Eeswar

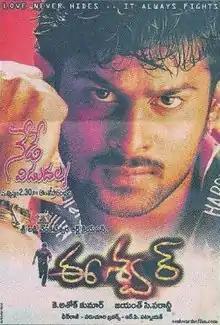
Theatrical release poster

Eeswar is a 2002 Indian Telugu-language action drama film directed by Jayanth C. Paranjee, starring debutant Prabhas and Sridevi Vijaykumar. Siva Krishna and Revathi played supporting roles. It marked the debut of Prabhas, nephew of popular Telugu actor Krishnam Raju.